Armenia–Uruguay relations

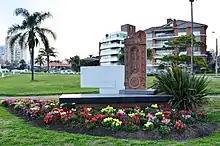
Armenian cross-stone (Khachkar) in "Plaza Armenia" in Montevideo

The first Armenians to arrive to Uruguay took place in the late 1800s. Between 1920 and 1930, large waves of Armenians arrived to the nation, many having survived the Armenian genocide carried out by the Ottoman Empire. On 20 April 1965, Uruguay became the first nation in the world to officially recognize the Armenian genocide. In 1939, the AGBU Uruguay Chapter opened its offices in Montevideo.